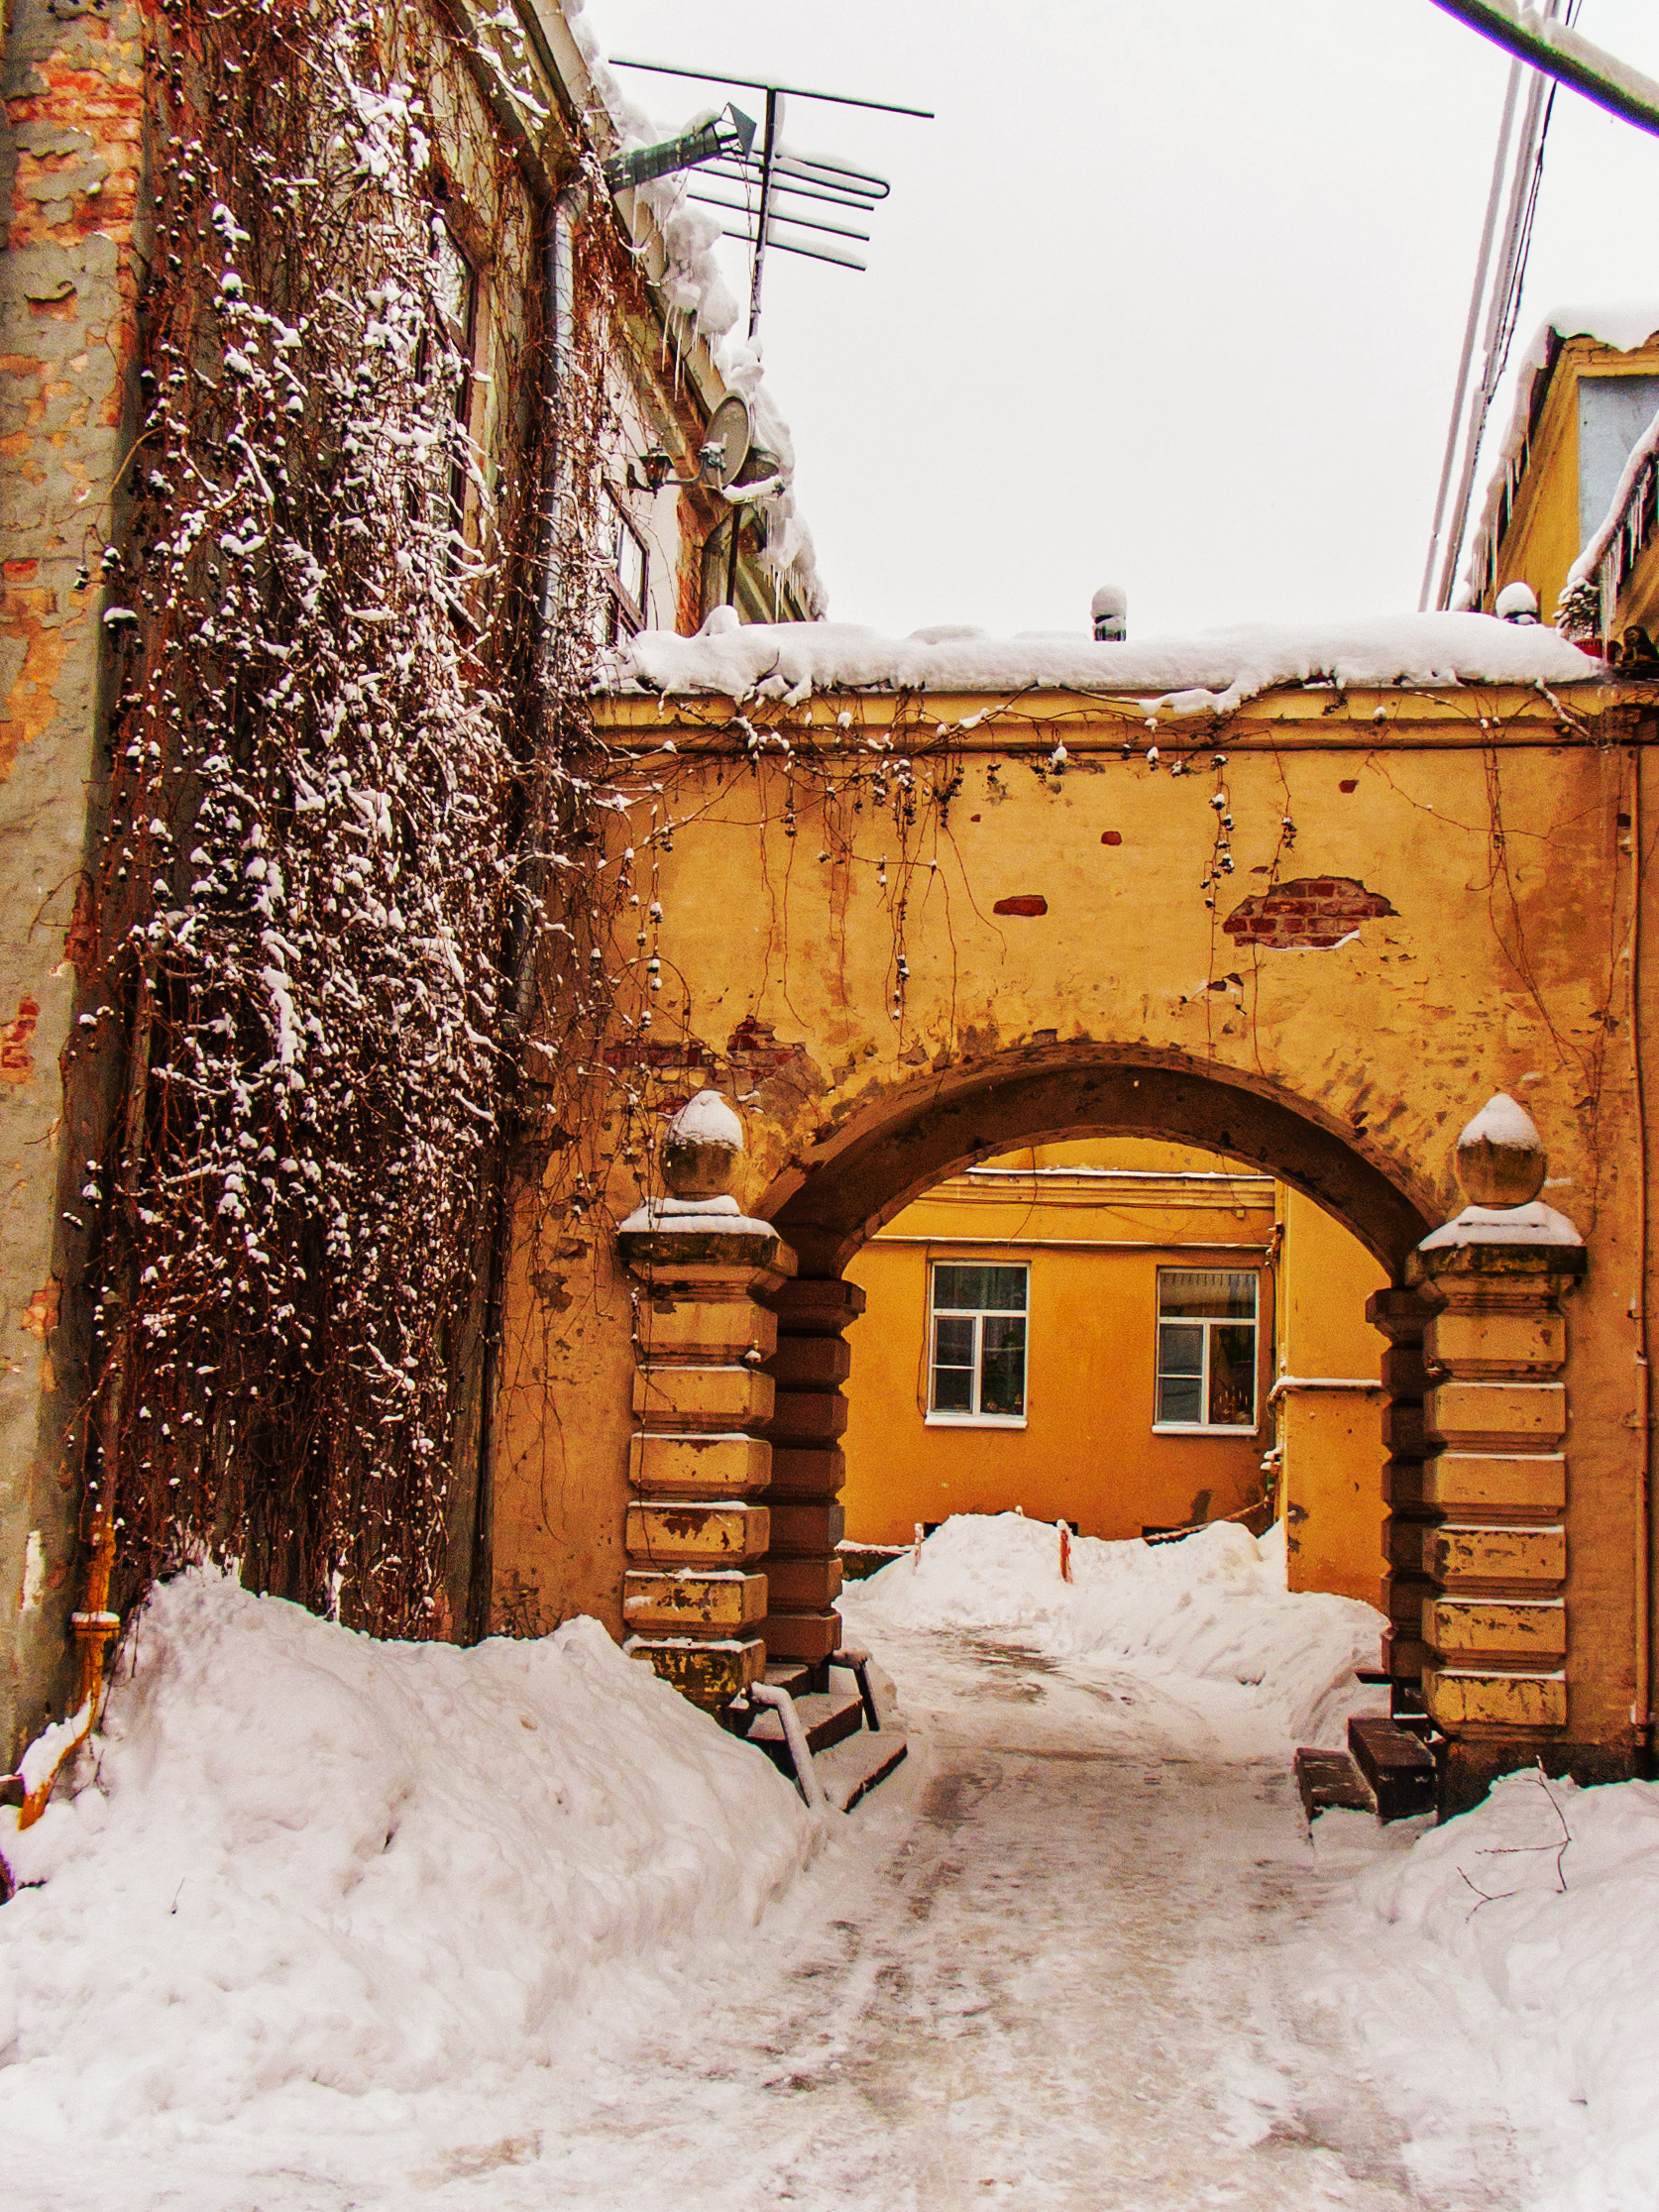
images, building, snow, window, sky, branch, neighbourhood, freezing, brick, door, house, facade, wood, street light, winter, arch, city, event, roof, alley, brickwork, town, home, precipitation, medieval architecture, street, history, frost, historic site, winter storm, village